Elizabeth Siddal

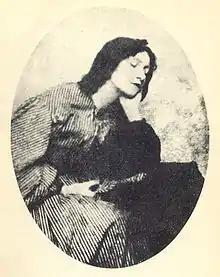
Siddal,

Elizabeth Eleanor Siddall (25 July 1829 – 11 February 1862), better known as Elizabeth Siddal (a spelling she adopted in 1853), was an English artist, art model, and poet. Siddal was perhaps the most significant of the female models who posed for the Pre-Raphaelite Brotherhood. Their ideas of female beauty were fundamentally influenced and personified by her. Walter Deverell and William Holman Hunt painted Siddal, and she was the model for John Everett Millais's famous painting "Ophelia" (1852). Early in her relationship with Dante Gabriel Rossetti, Siddal became his muse and exclusive model, and he portrayed her in almost all his early artwork depicting women.